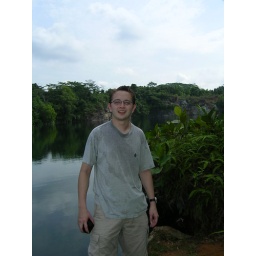
a very, very sweaty me after the bike ride in front of the quarry lake me and mike discovered and swam in.